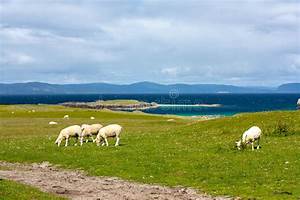
Label: sheep